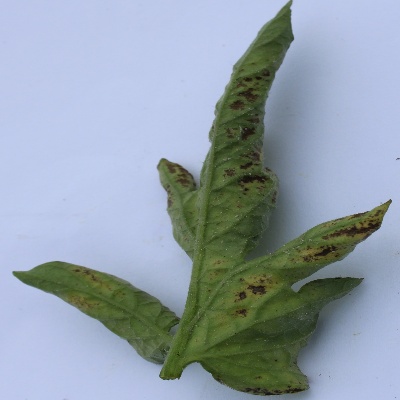
Crop: Tomato
Condition: septoria leaf spot